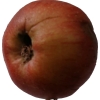
Label: Apple 17